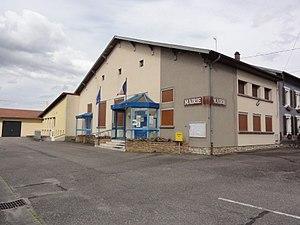
Chenevières (M-et-M) mairie